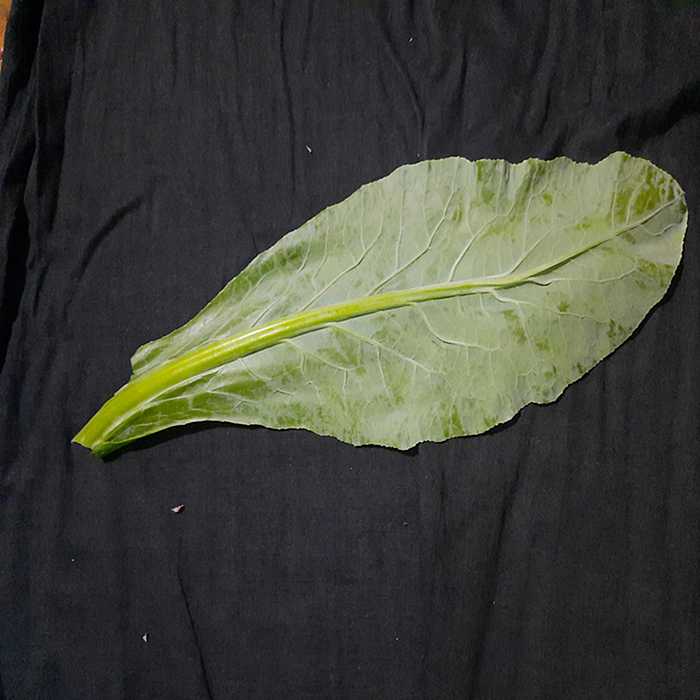
Plant: Cauliflower
Label: Fresh leaf